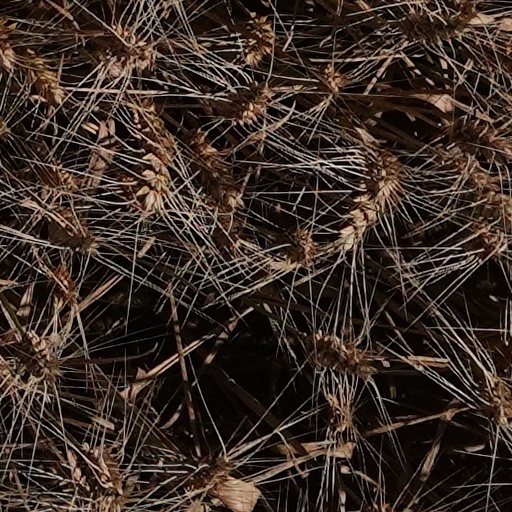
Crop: wheat